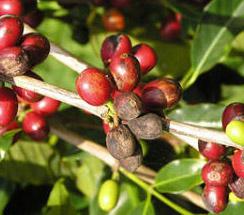
Plant: Coffee
Disease: coffee berry blotch